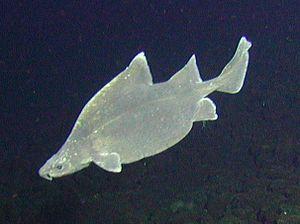
Les centrines forment une famille de poissons cartilagineux. Elle contient un genre monotypique Oxynotus.
La Centrine aiguille est un requin de la famille des Oxynotidae, atteignant une taille d'environ 60 cm et vivant au large de l'Australie et de la Nouvelle-Zélande à des profondeurs variant de 45 à 1 000 m. Elle est d'un marron foncé uniforme. L'espèce est ovovivipare.